Metro-Land (1973 film)

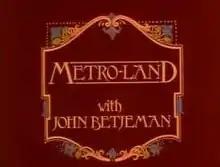
Title card of "Metro-land"

Metro-land is a BBC documentary film written and narrated by the Poet Laureate of the United Kingdom, Sir John Betjeman. The film was directed by Edward Mirzoeff, and first broadcast on 26 February 1973. The film celebrates suburban life in the area to the northwest of London that grew up in the early 20th century around the Metropolitan Railway (MR), later the Metropolitan line of the London Underground.